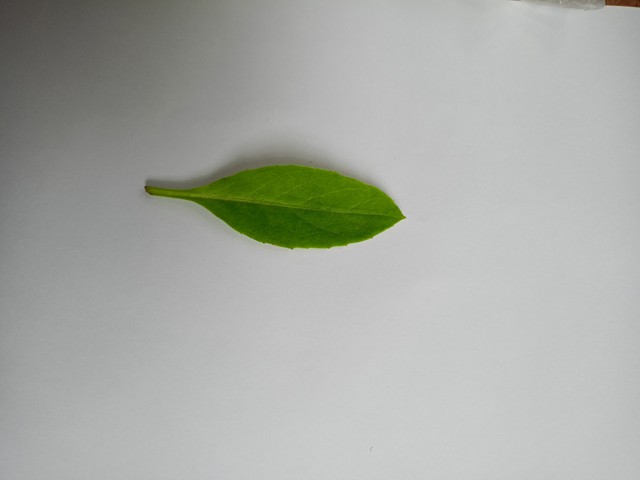
Plant: gainura